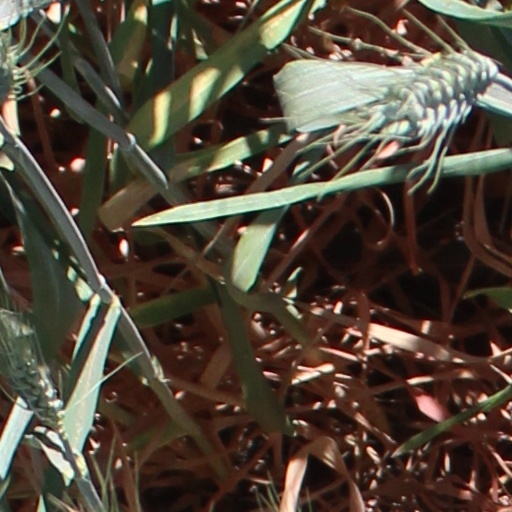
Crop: wheat